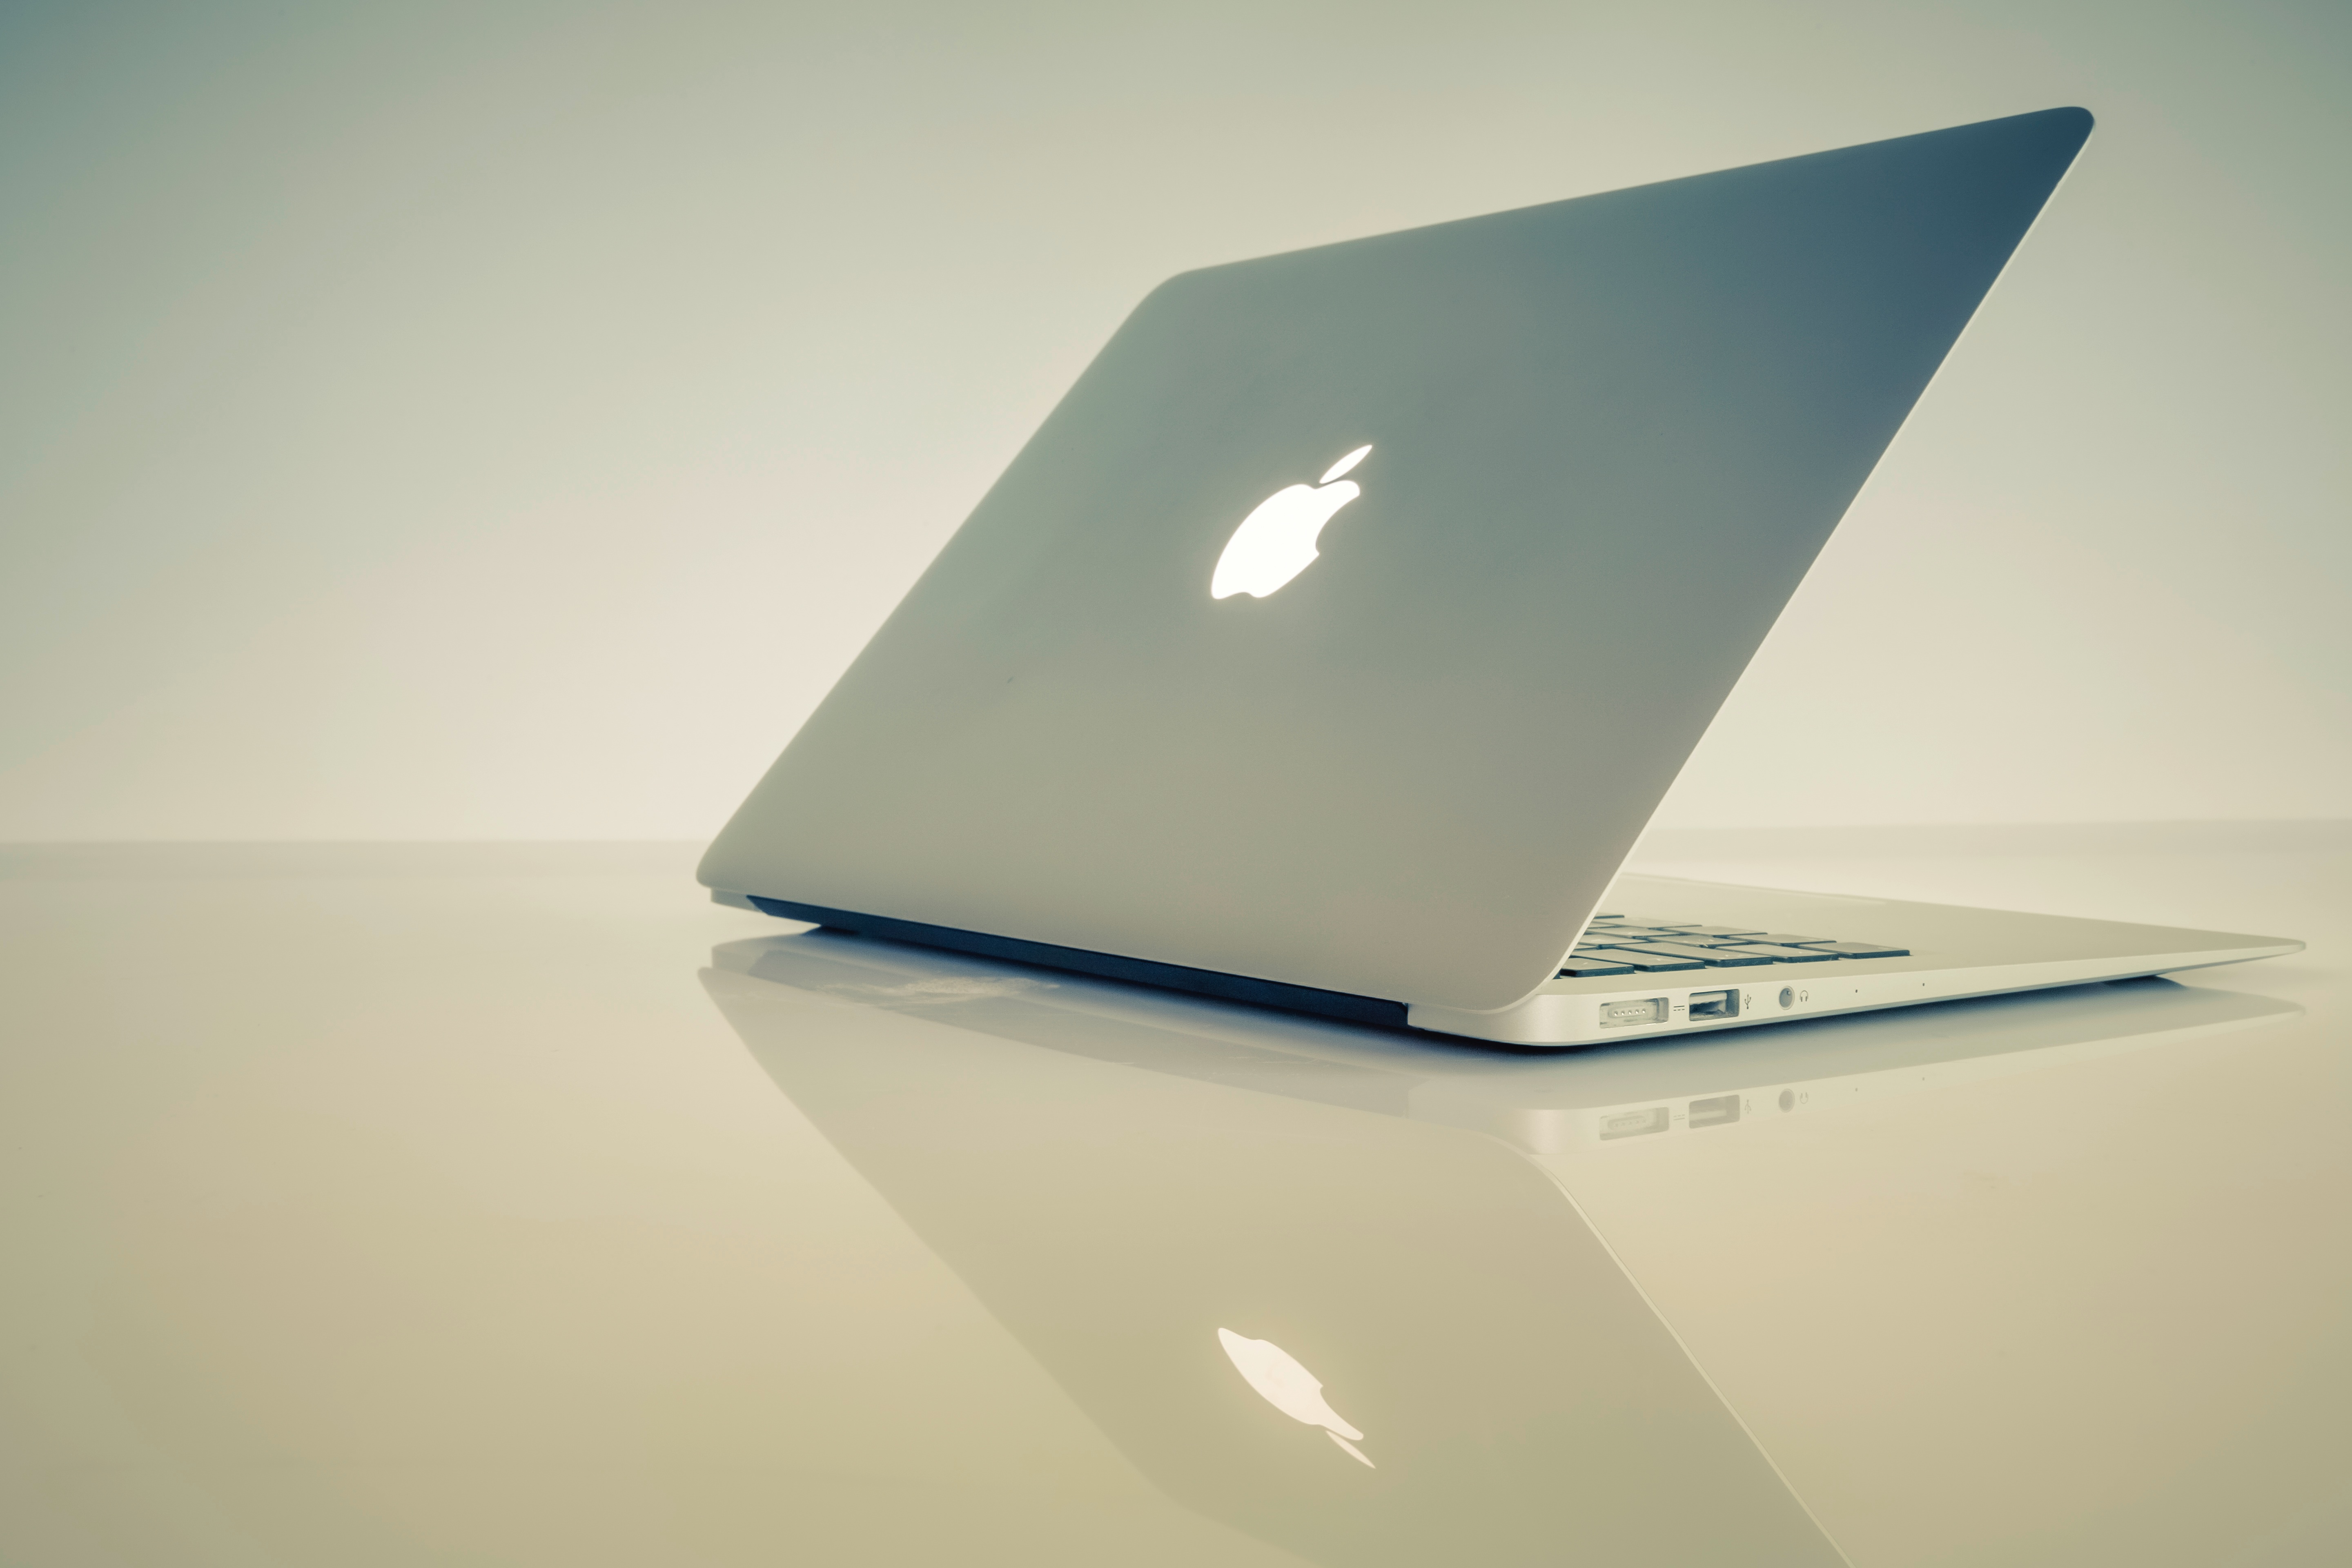
laptop, computer, macbook, mac, apple, table, wing, light, ceiling, lamp, lighting, design, shape